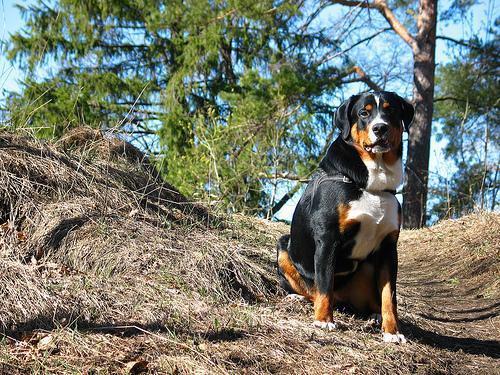
Appenzeller